Operation Olive Branch

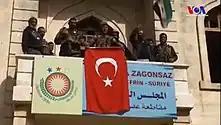
Turkish soldiers and TFSA fighters at the building in Afrin that had hosted the PYD-led government of the region, 18 March 2018

On 17 March, Turkish and TFSA forces started their ground attack on the city. They met light resistance and penetrated to the center of the city. Most of the population had left, and rather than engaging the Turkish forces, most of the SDF had retreated, leaving only a small resistance effort behind. On 18 March, TAF forces posted pictures from the center of the city, which appeared to be largely empty. Turkish troops initially shot at, and then removed with a bulldozer, a statue of Kawa, a legendary Kurdish figure, in the center of the town, and raised Turkish flags throughout the city. The city was captured with minimal losses by the TAF and minimal losses by the SDF in their withdrawal. SDF troops had withdrawn to government-held areas, or to SDF areas east of the Euphrates. SDF troops had been ordered to withdraw, though a few minor pockets refused orders and stayed to combat the Turkish forces. The UN High Commissioner for Human Rights Zeid Ra’ad Al Hussein said of the capture: "In the city of Afrin, which was captured by Turkish forces yesterday, scores of civilians have been killed and injured due to airstrikes, ground-based strikes, and explosive hazards, and thousands have been displaced."